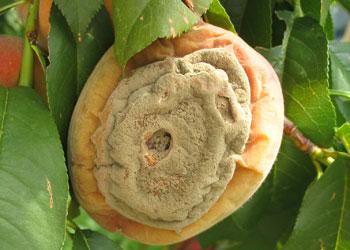
Plant: Peach
Disease: peach brown rot